J.G. Evans Barn

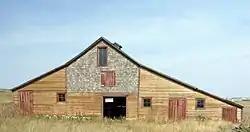

The J.G. Evans Barn is a historic barn on Hodgen Road in Black Forest, Colorado. It is a two-story wood-frame structure measuring by , and is a typical Midwestern three-portal barn. It was built in 1885 by John Evans, an Iowa native who moved to the area in 1884. It is one of the few remaining barns from the early settlement and development period in Black Forest.